Adyar River

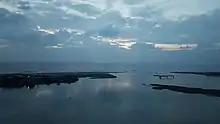
Adayar River Joining the Bay of Bengal

The Adyar River, which originates near the Chembarambakkam Lake in the Kanchipuram district, is one of the three rivers that winds through Chennai, Tamil Nadu, India, and joins the Bay of Bengal at the Adyar estuary. The long river contributes to the estuarine ecosystem of Chennai. Despite the high pollution levels, boating and fishing take place in this river. The river collects surplus water from about 200 tanks and lakes, small streams and the rainwater drains in the city, with a combined catchment area of . Most of the waste from the city is drained into this river and the Cooum.